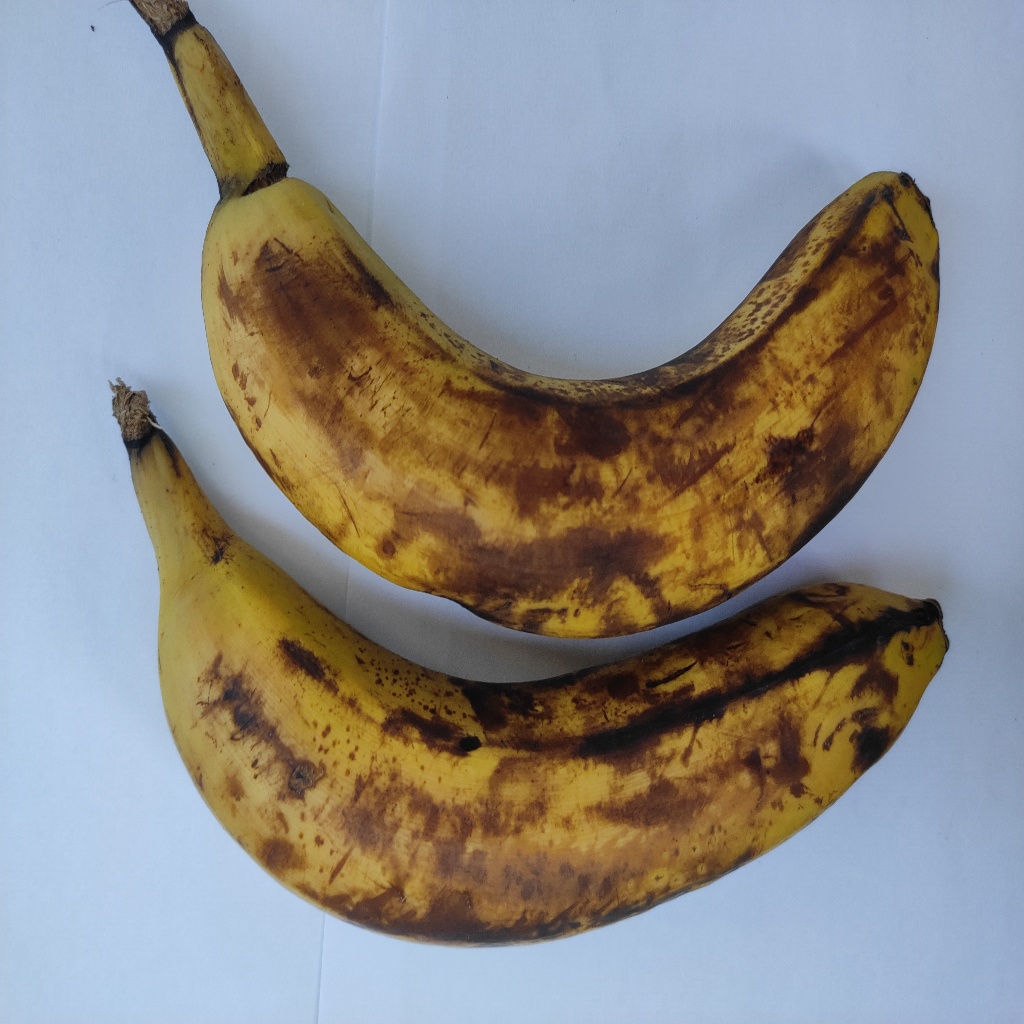
Crop: banana
Quality class: Defect